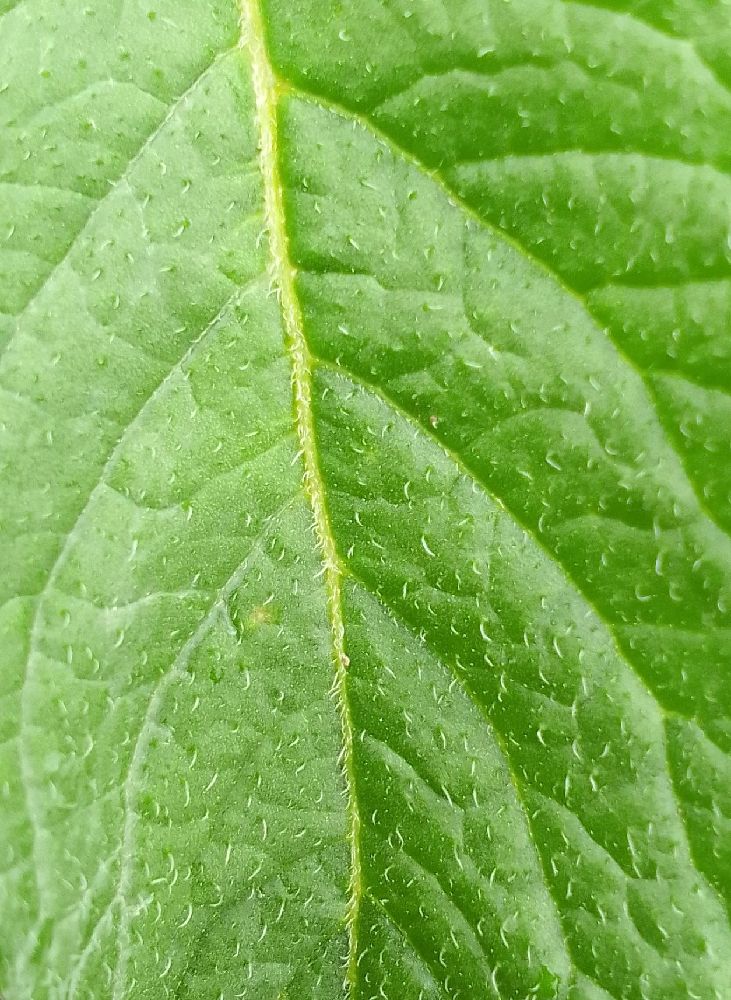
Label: Healthy